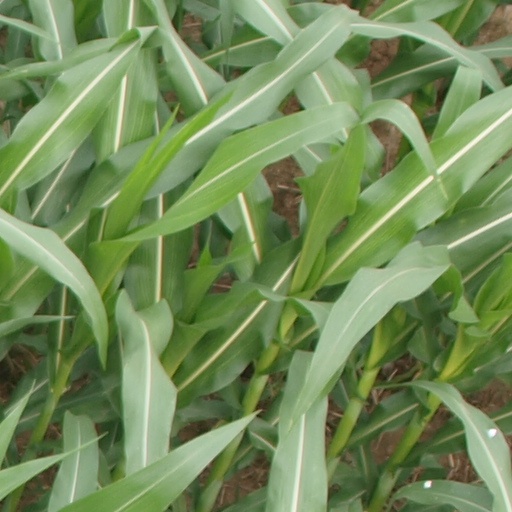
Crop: maize; corn